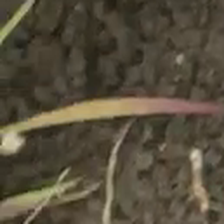
Weed species: Digitaria_SP_(Digitaria Sanguinalis )